Bugis

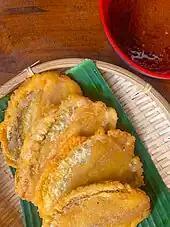
"Sanggara Peppe", flattened and double-fried plantains, a crispy traditional snack commonly served with sambel

With the rise of Islamisation among the Bugis-Makassar, another closely related form of Baju Bodo emerged. Having a longer sleeve, the "Baju La'bu" (from Makassarese 'long'), also known as "Bodo Panjang" (both defined as "long cloth") is tailored in accordance of Islamic interpretation of "Aurat" and modesty. The Baju La'bu is also traditionally made from silk, a departure from the semi-transparent and translucent fabric of its predecessor.